Dambisa (singer)

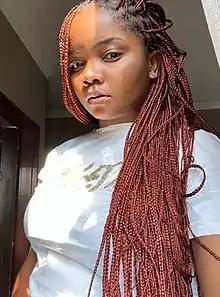
Dambisa in 2019

Dambisa Michelle Lunda (born 10 September 1989), better known as just Dambisa, is a Zambian singer-songwriter and a self-proclaimed queen of Dancehall. She is also the brand ambassador for Pampers Zambia. She is best known for having some controversy in some of her songs which have put her in the spot-light. She has also featured on the front cover of "EZM" ("Exclusive Zambian Magazine") in 2014. Dambisa debuted in 2011 with her hit single "Kaduka Chain", on which she featured Petersen.